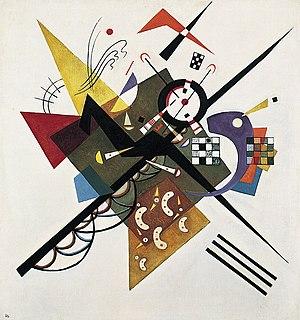
On White II, huile sur toile, 105 cm x 98 cm, Musée National d'Art Moderne, Paris
Vassily Kandinsky, né à Moscou le 22 novembre 1866 et mort à Neuilly-sur-Seine, le 13 décembre 1944, est un peintre russe, naturalisé allemand puis français.